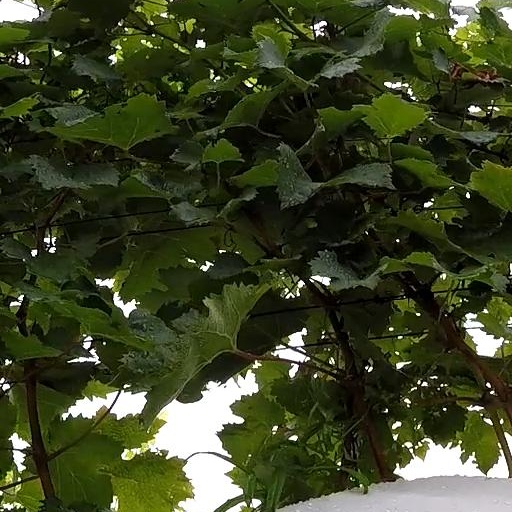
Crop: grape